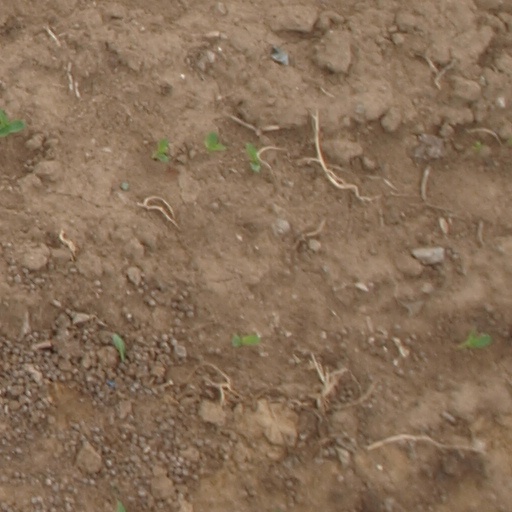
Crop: maize; corn